Herborn, Hesse

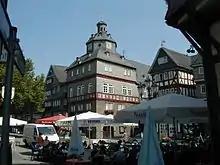
The town hall (Rathaus) of Herborn, seen in 2003.

Herborn had its first documentary mention in 1048, and was granted the privilege of a city in 1251 by the Counts of Nassau.